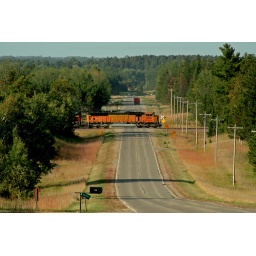
A BNSF coal train heading to Cohasset passes over county highway 101 in Hubbard County.